Netgear DG834 (series)

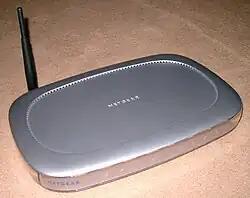
Netgear DG834G v1.

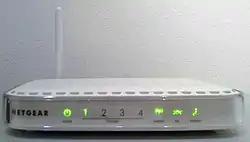
Netgear DG834G v4, in order: the power LED, the 4 Ethernet cable detection LEDs, the wireless power state and activity, the carrier wave LED (off/on) and the PPP LED (off, on, blinking when there's activity).

Only one version produced. White case with a white removable antenna to the rear left of the unit which utilises an RP-SMA connector. Inclusion of a Broadcom BCM6348 chipset make this model notable, particularly as the Broadcom chipset offers superior compatibility over the Texas Instruments AR7 chipset (used in the DG834G v1-3) with ADSL2+ / LLU lines in the UK, partly due to power spectrum density (PSD) masks applied at the DSLAM.